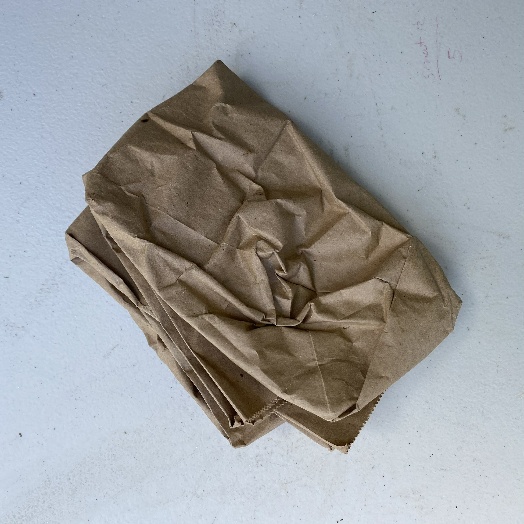
Label: Paper